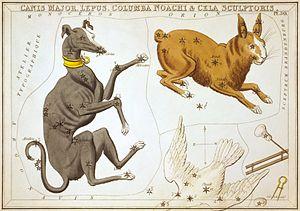
Urania's Mirror; or, a view of the Heavens est un ensemble de 32 cartes astronomiques publié en novembre 1824. Contenant des illustrations basées sur A Celestial Atlas d'Alexander Jamieson, les cartes avaient également des trous pour permettre de voir une représentation des étoiles de la constellation devant une lumière. Gravées par Sidney Hall, elles ont été identifiées comme le travail du révérend Richard Rouse Bloxam, un maître assistant à la Rugby School, bien qu'il ait été dit que ce soit le travail « d'une dame ».